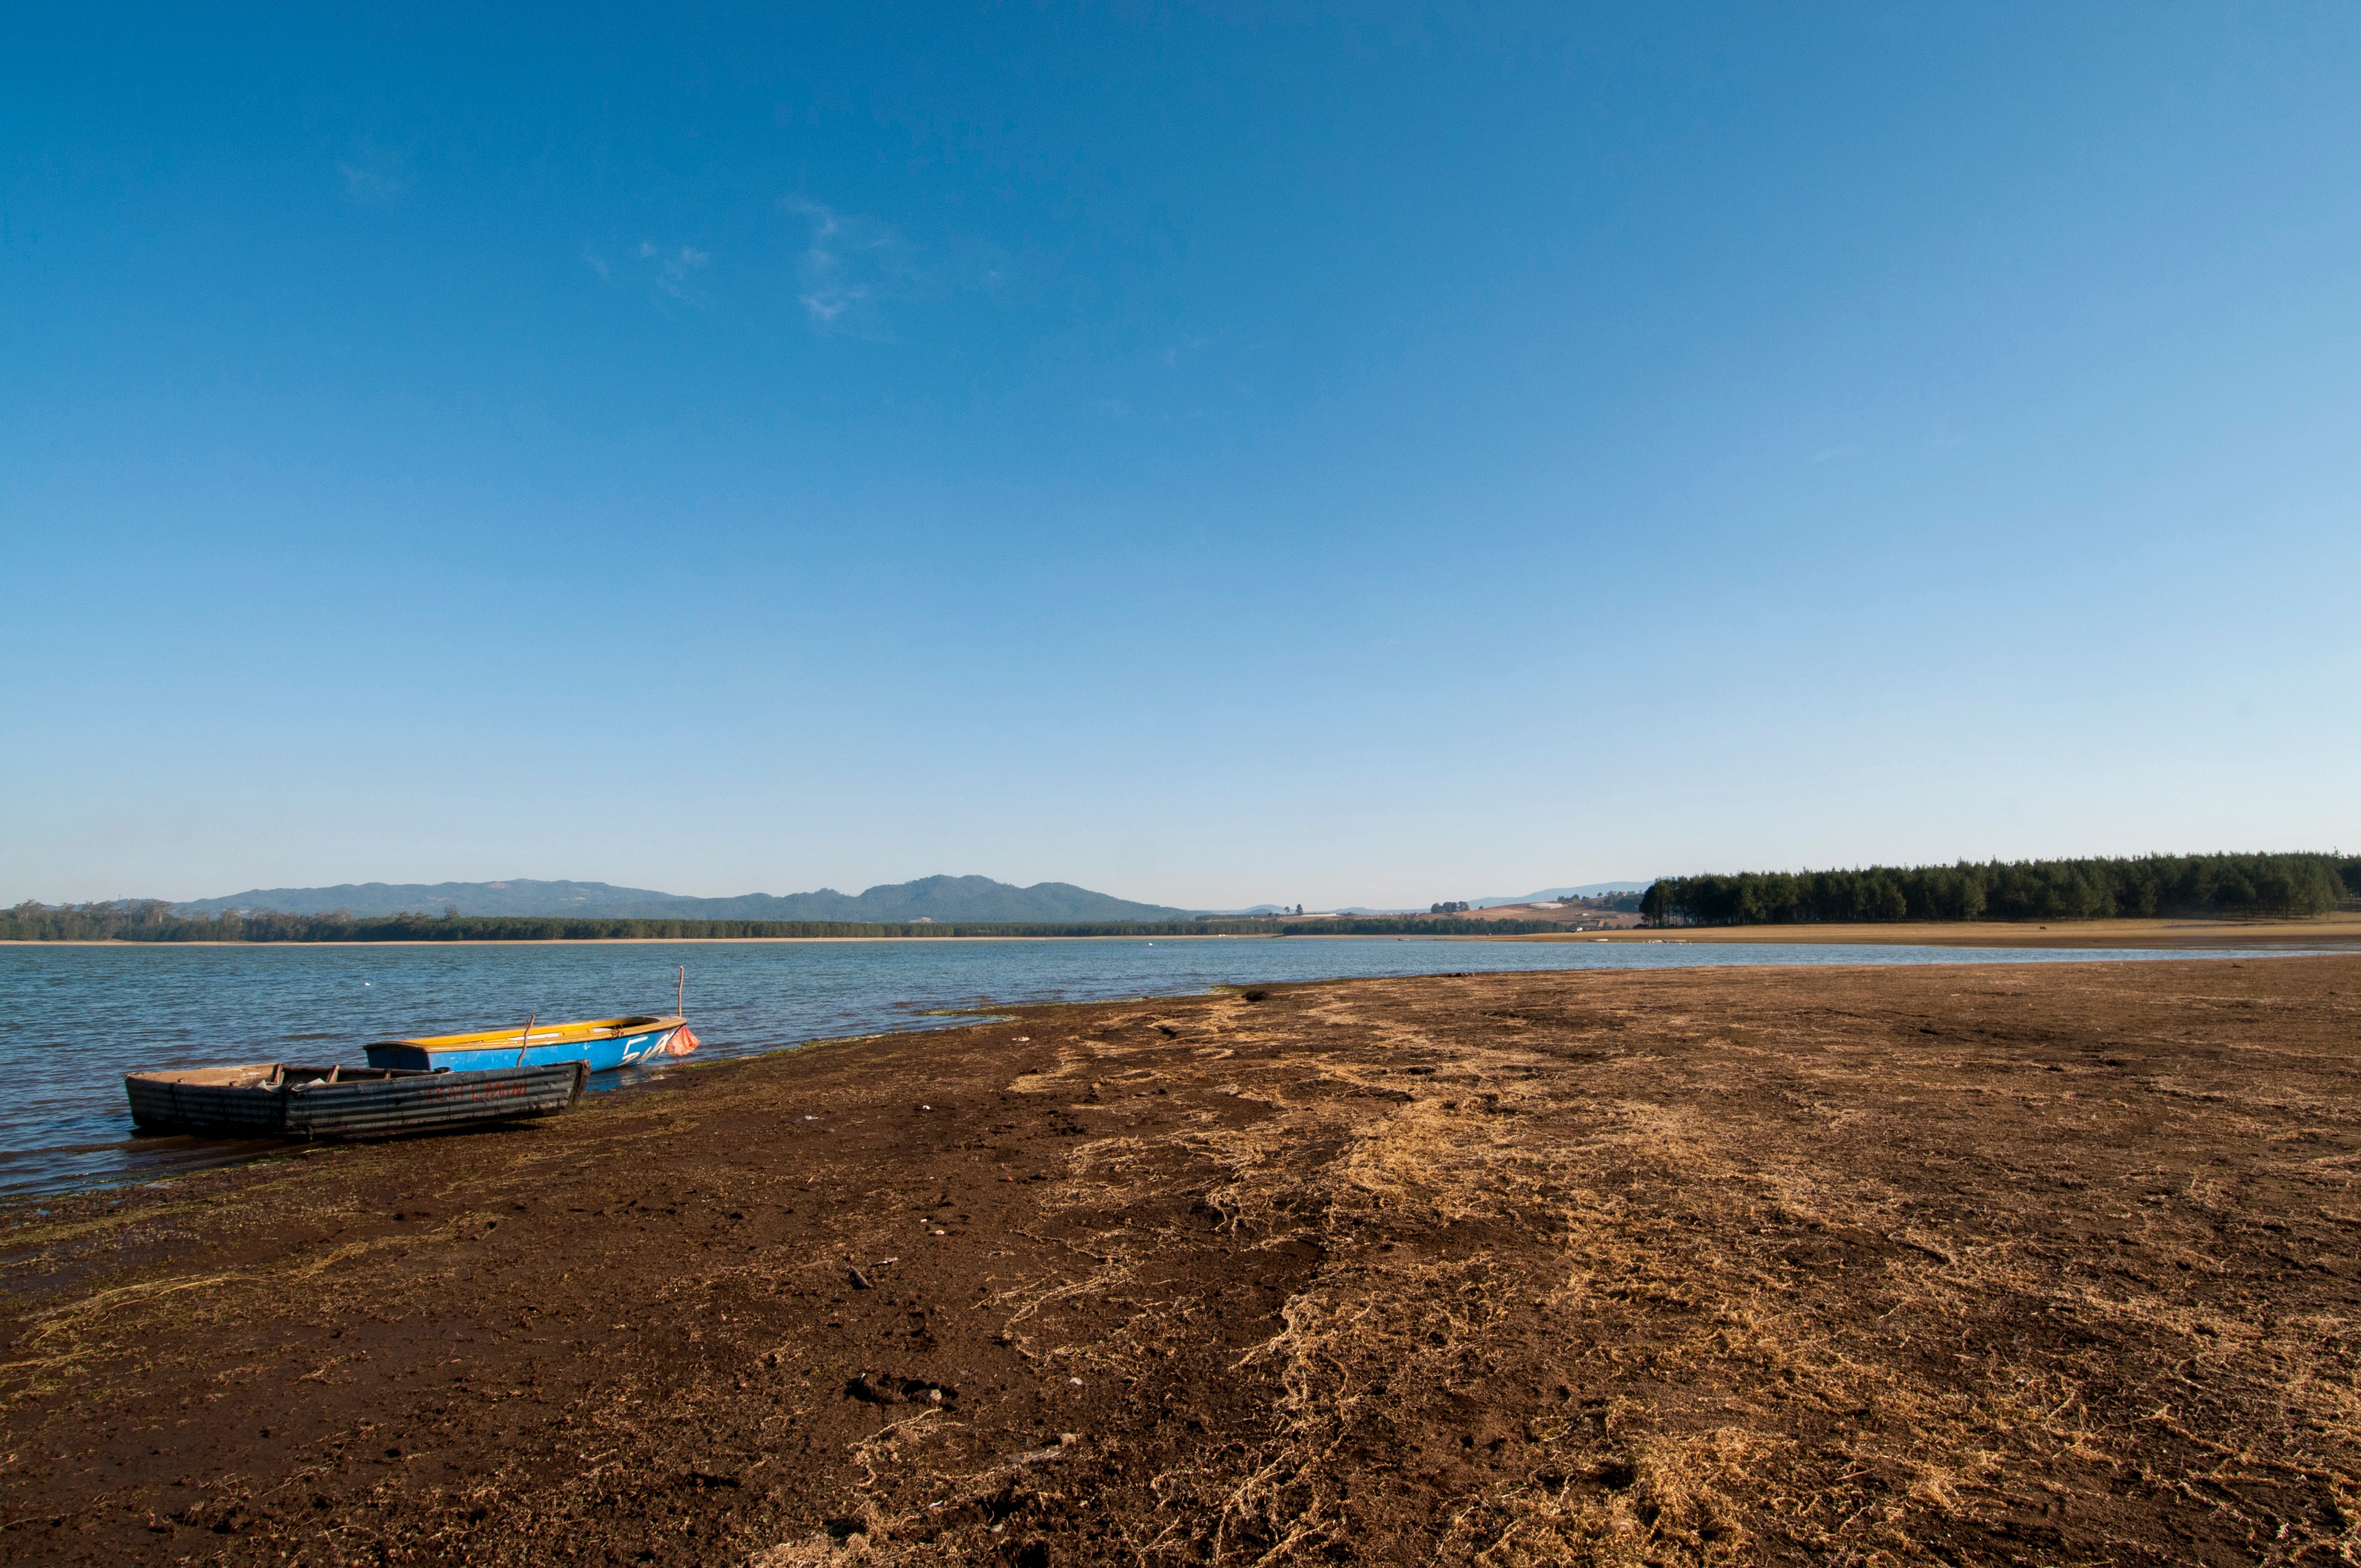
beach, sea, coast, sand, ocean, horizon, sky, shore, bay, reservoir, body of water, cape